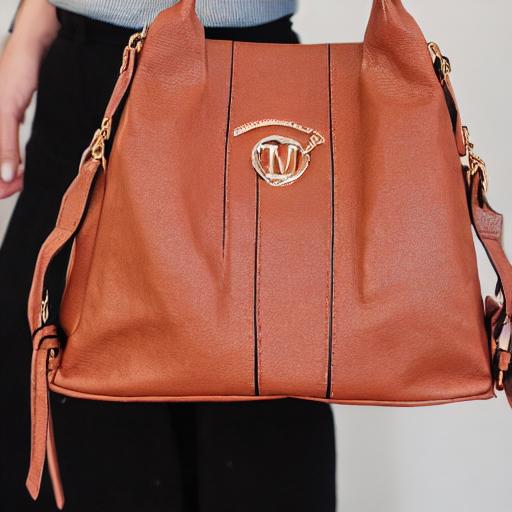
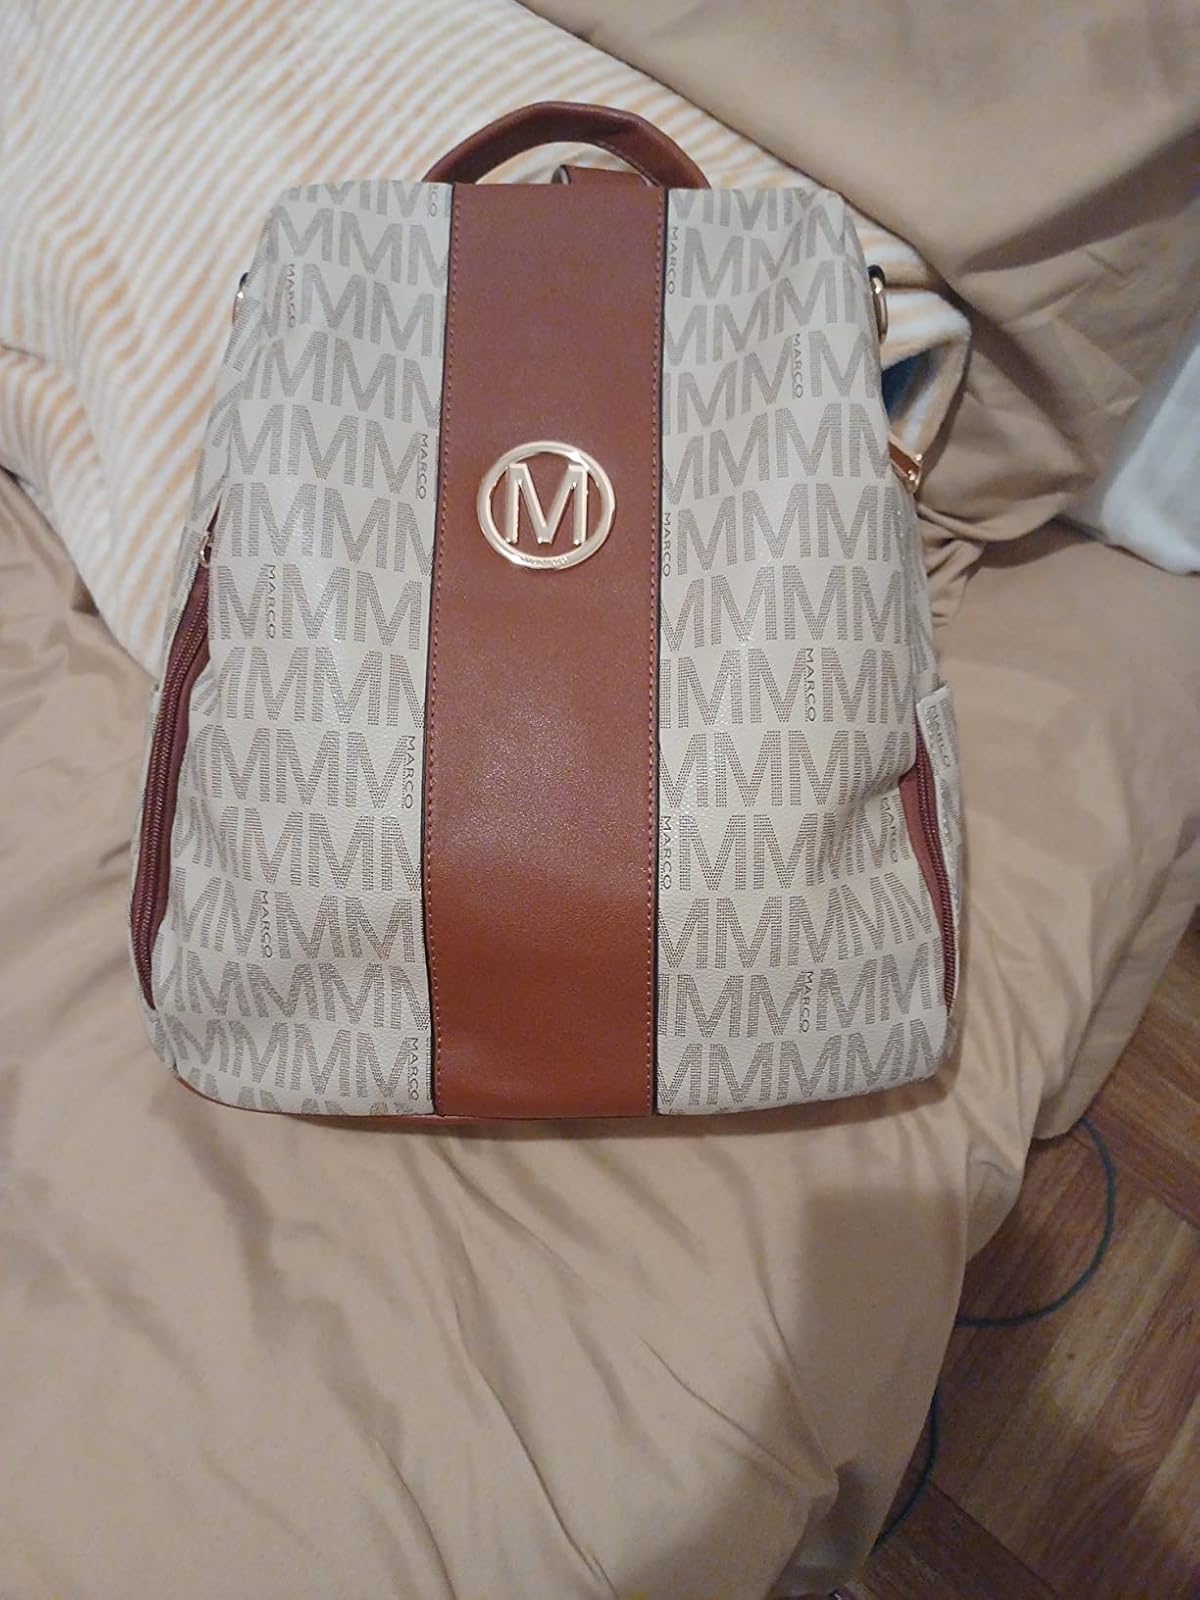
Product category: accessories_handbag
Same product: no